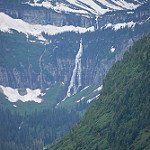
Scene: Outdoor